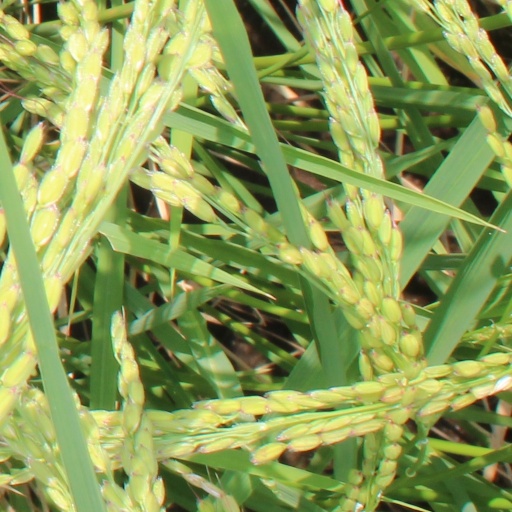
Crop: rice